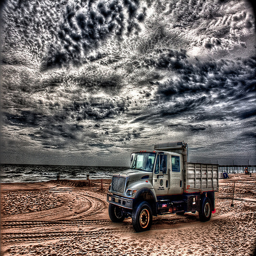
a truck on a sandy beach on a cloudy day
A truck on a beach with a grey black sky above.
a truck on a beach near a body of water
A truck parked in the sand on a cloudy day
Truck driving on a sandy beach in a weird color.